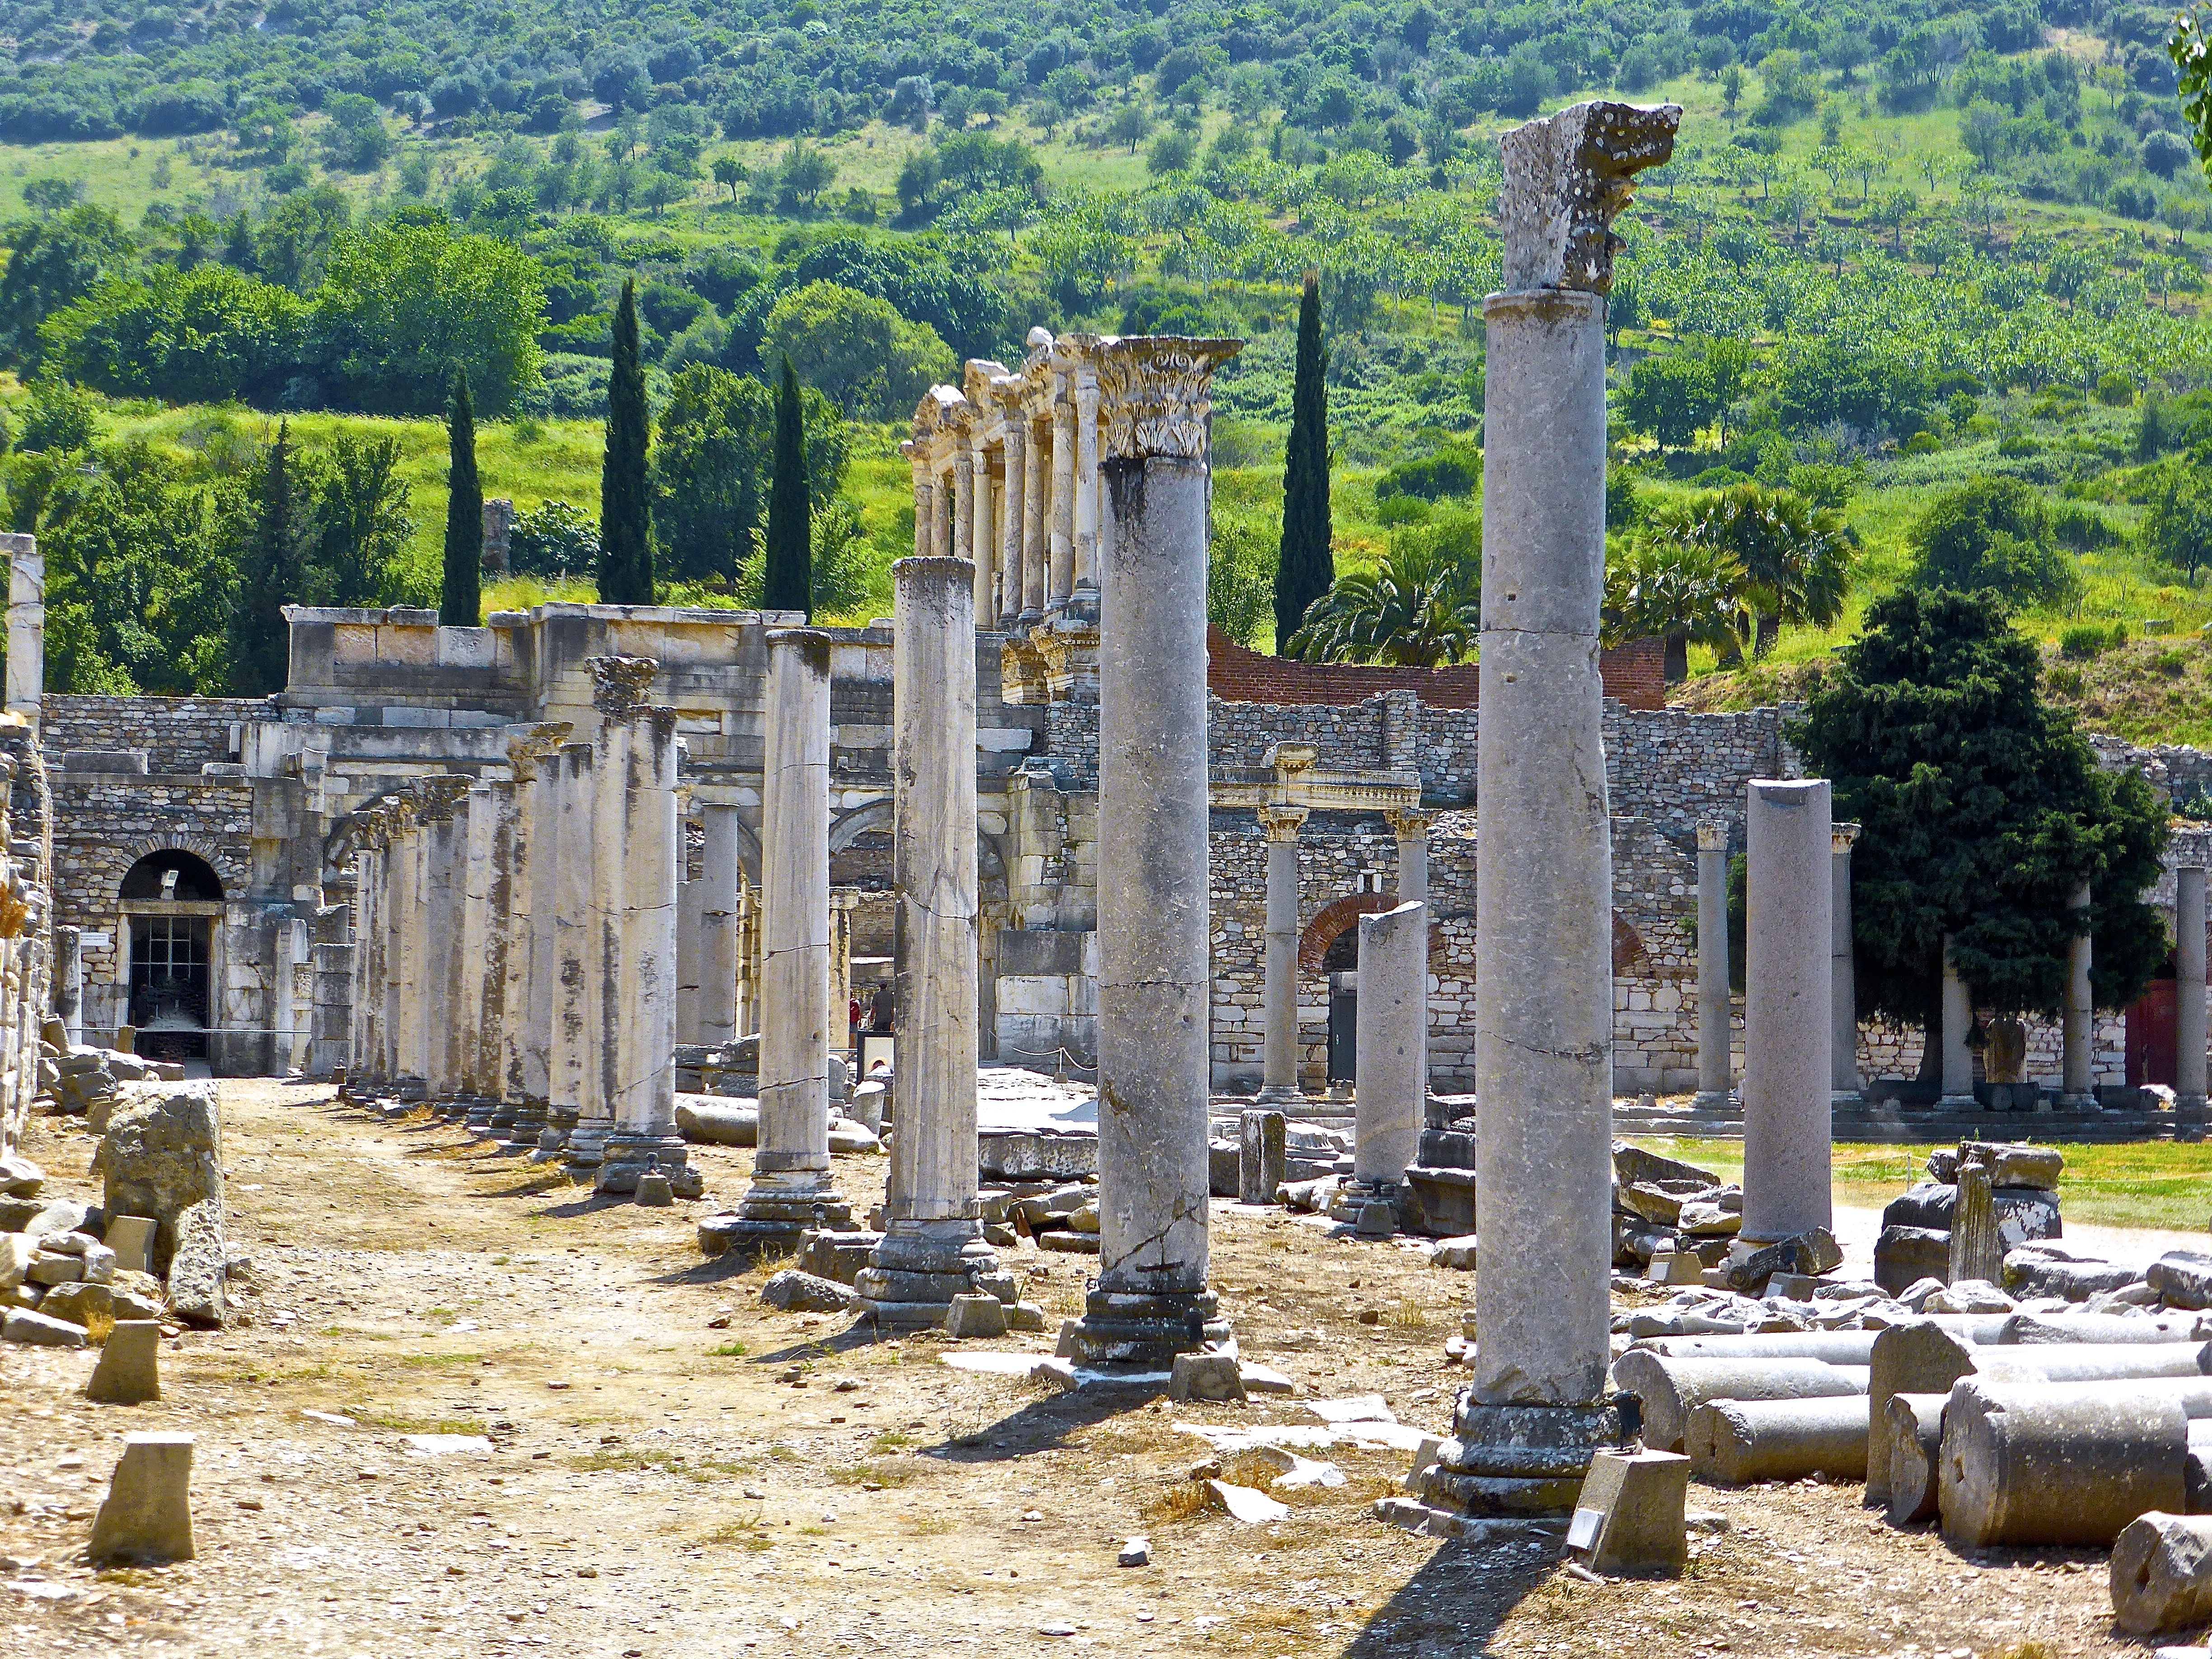
architecture, structure, antique, old, stone, monument, column, ancient, landmark, historic, cemetery, classical, ruins, columns, turkey, marble, roman, ruined, ancient history